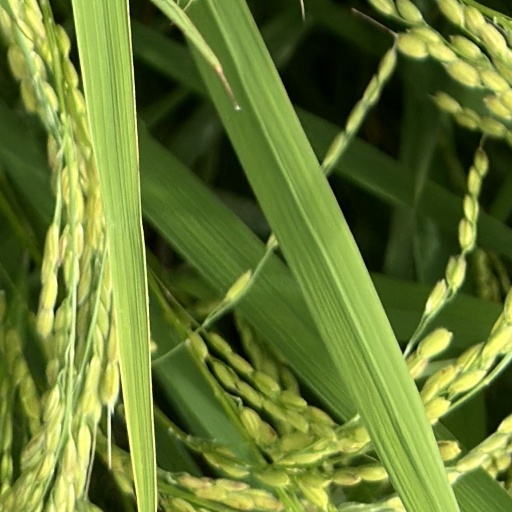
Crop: rice